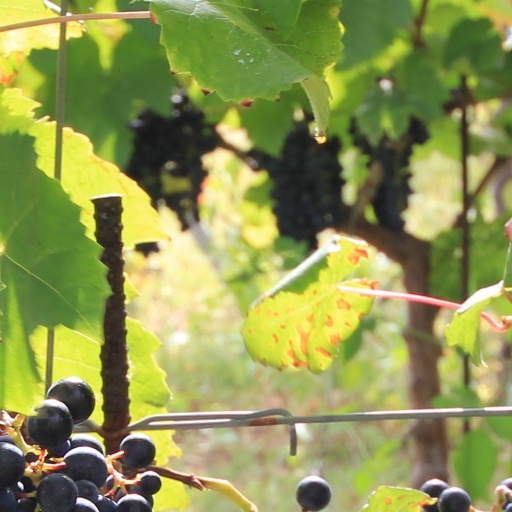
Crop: grape